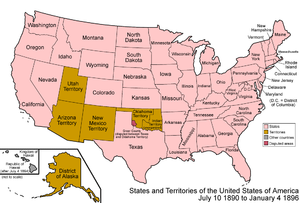
Cet article retrace la chronologie de l'évolution territoriale des États-Unis. Il liste les modifications géographiques intérieures et extérieures de ce pays.